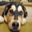
Label: dog